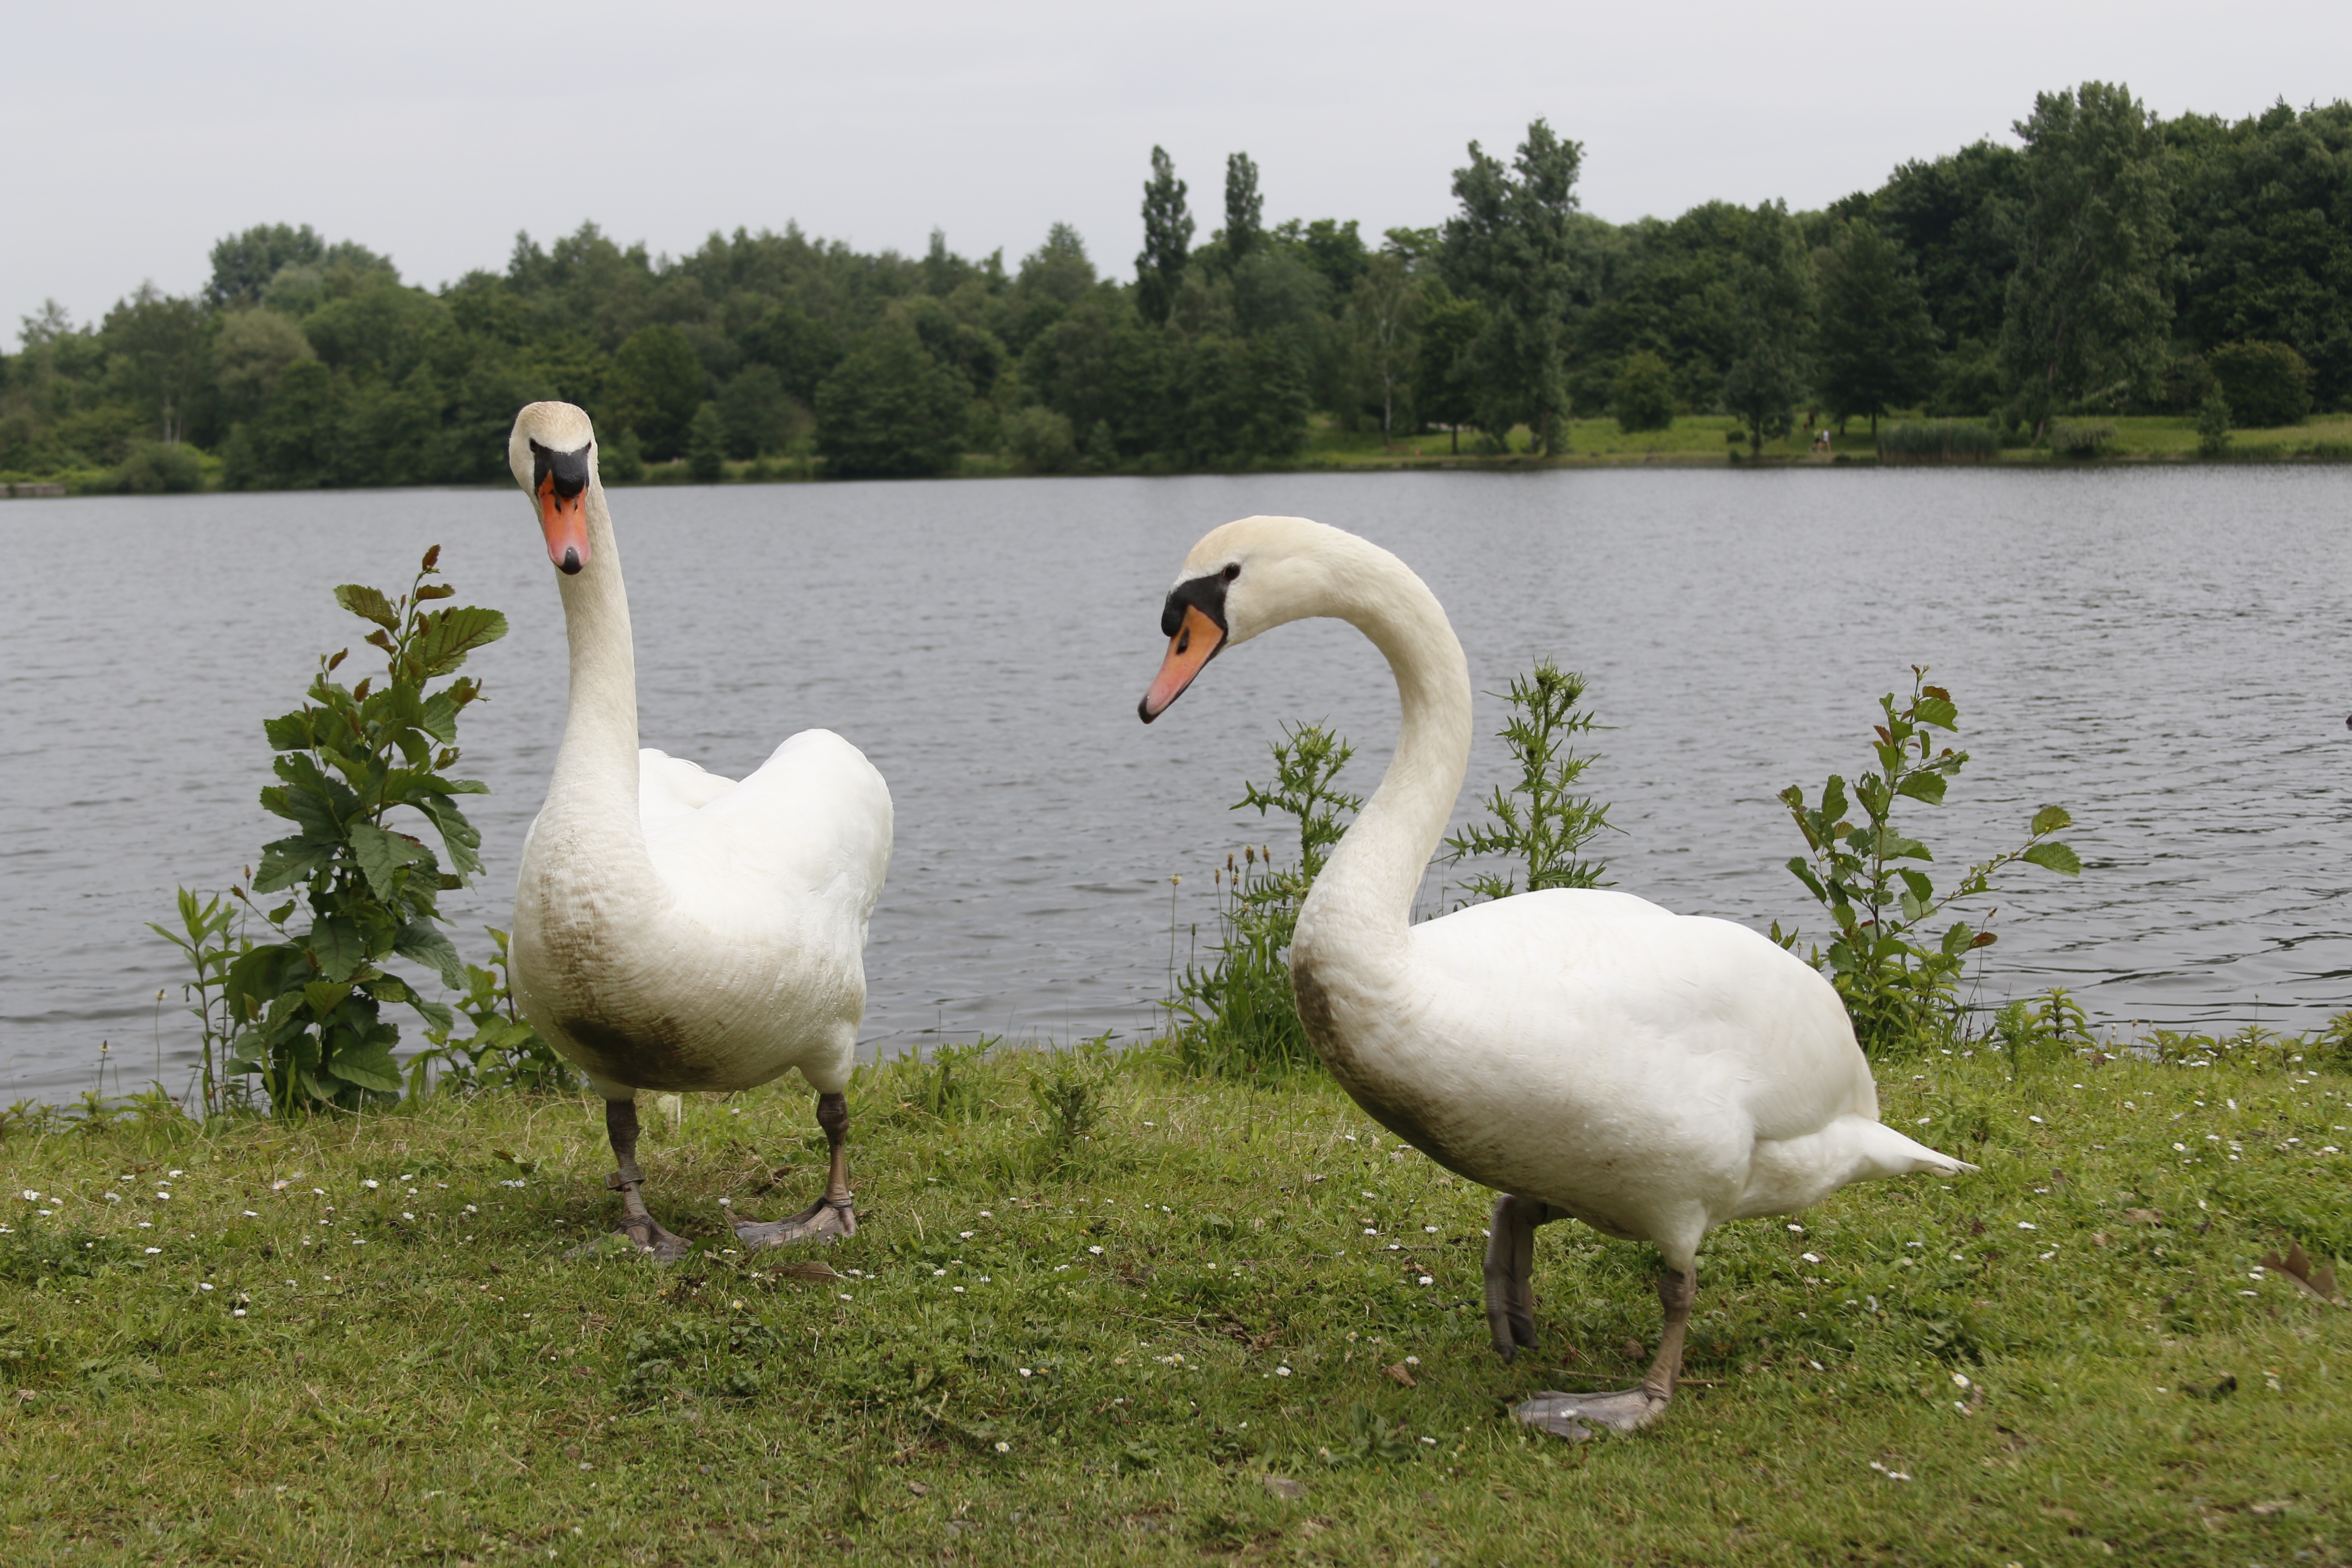
bird, white, farm, pond, wildlife, fauna, birds, swan, feathers, head, goose, geese, vertebrate, waterfowl, water bird, ducks geese and swans